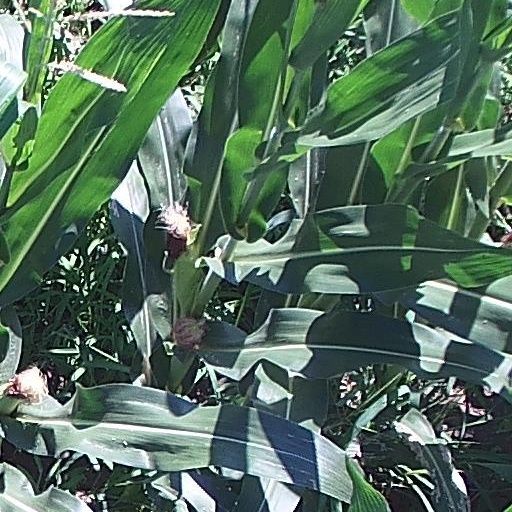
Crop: maize; corn